Nutritional neuroscience

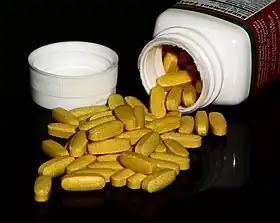
Individuals with absorption disorders, or those who abstain from animal products should supplement their diet with B regularly

Patients deficient in B despite normal absorption functionality may be treated through oral administration of at least 6 mg of the vitamin in pill form. Patients who have irreversible causes of deficiency, such as pernicious anemia or old age, will need lifelong treatment with pharmacological doses of B. Strategy for treatment is dependent on the patient's level of deficiency as well as their level of cognitive functioning. Treatment for those with severe deficiency involves 1000 mg of B administered intramuscularly daily for one week, weekly for one month, then monthly for the rest of the patient's life. Daily oral supplementation of B mega-doses may be sufficient in reliable patients, but it is imperative that the supplementation be continued on a lifelong basis as relapse may occur otherwise.